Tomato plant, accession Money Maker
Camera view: bottom (45 deg); turntable rotation: 270 degrees
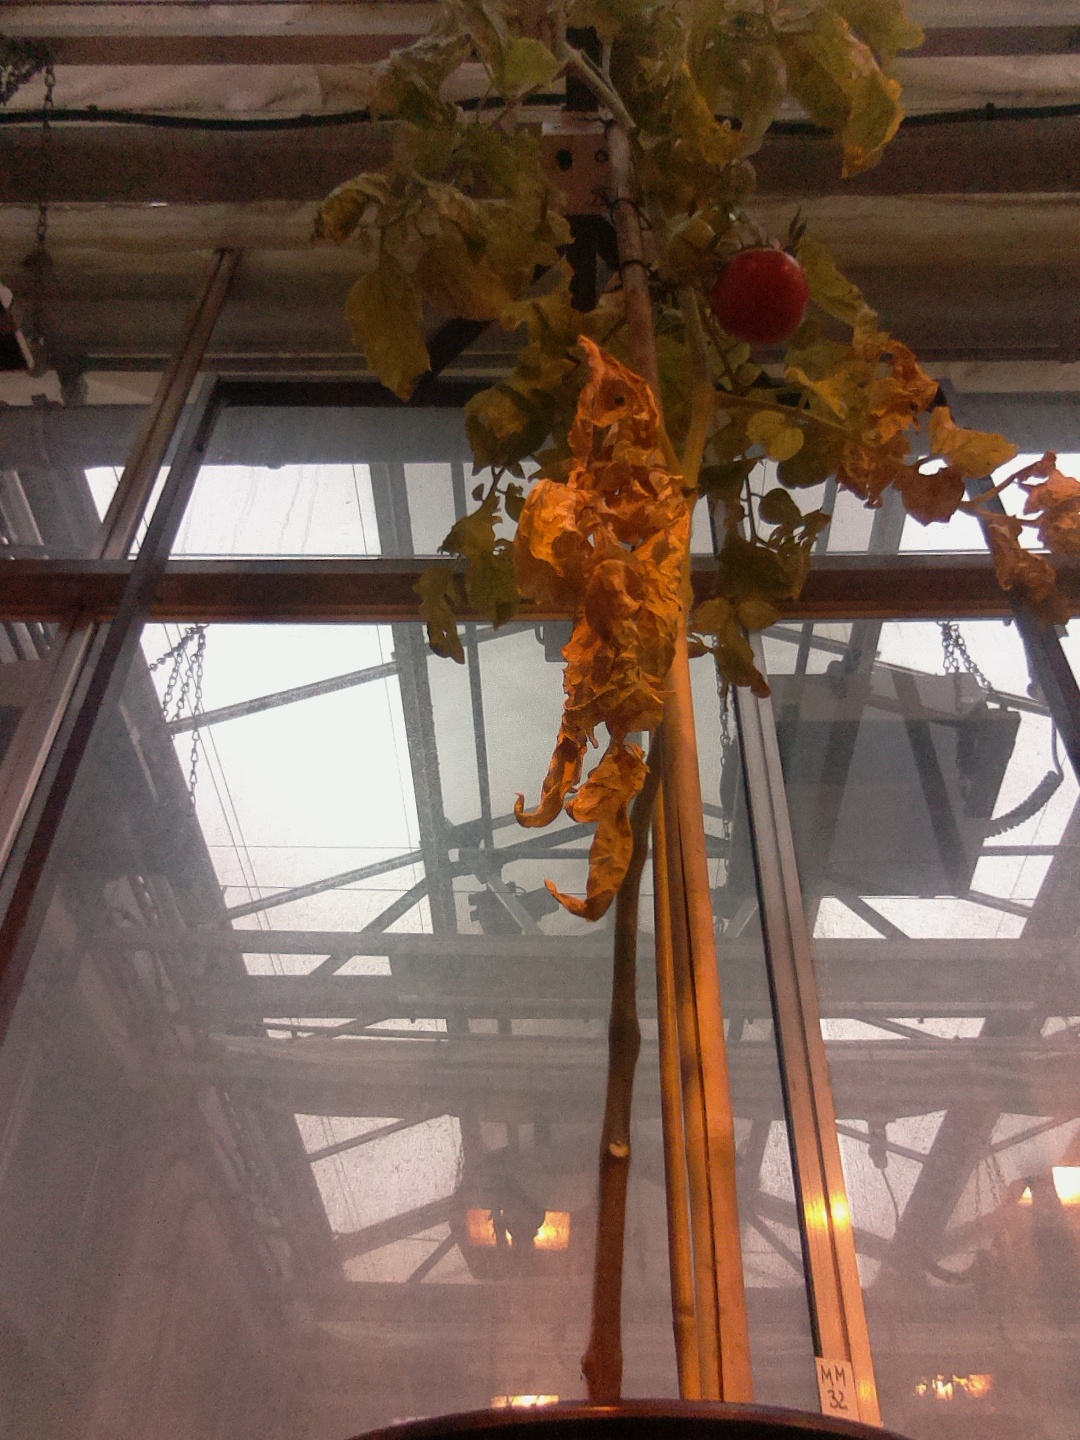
BBCH growth stage 81: 10%-20% of fruits show typical fully ripe color